Rigid inflatable boat

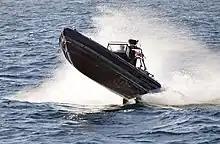
High-performance RHIB from the Danish Navy

RIBs are designed with planing hulls. Due to their low weight, RIBs often outperform some types of similarly sized and powered boats.